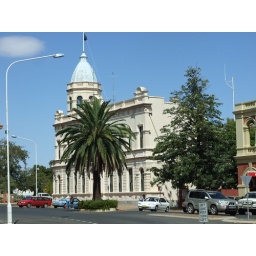
About 20kms down the road from Parkes and used in the film 'The Dish' for many of the street scenes.